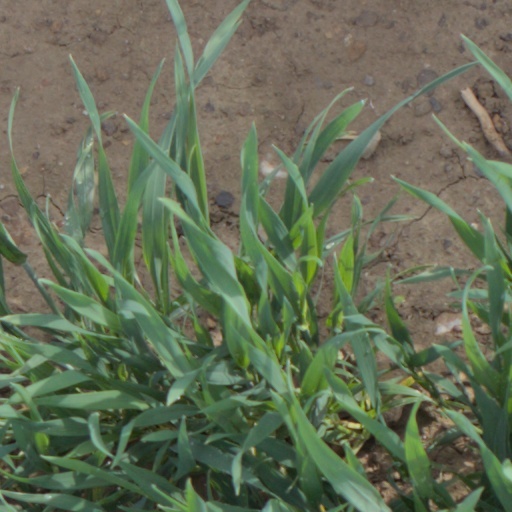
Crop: wheat